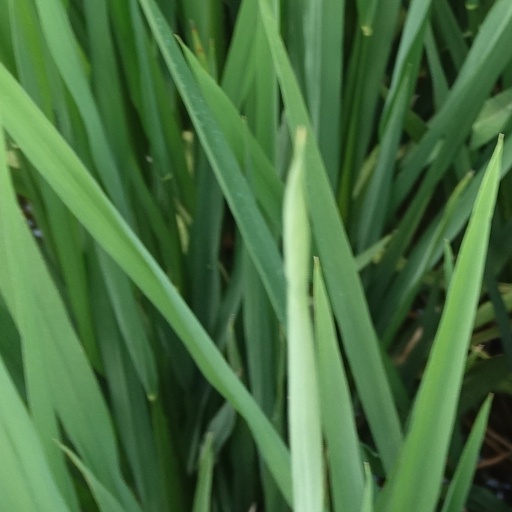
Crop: rice